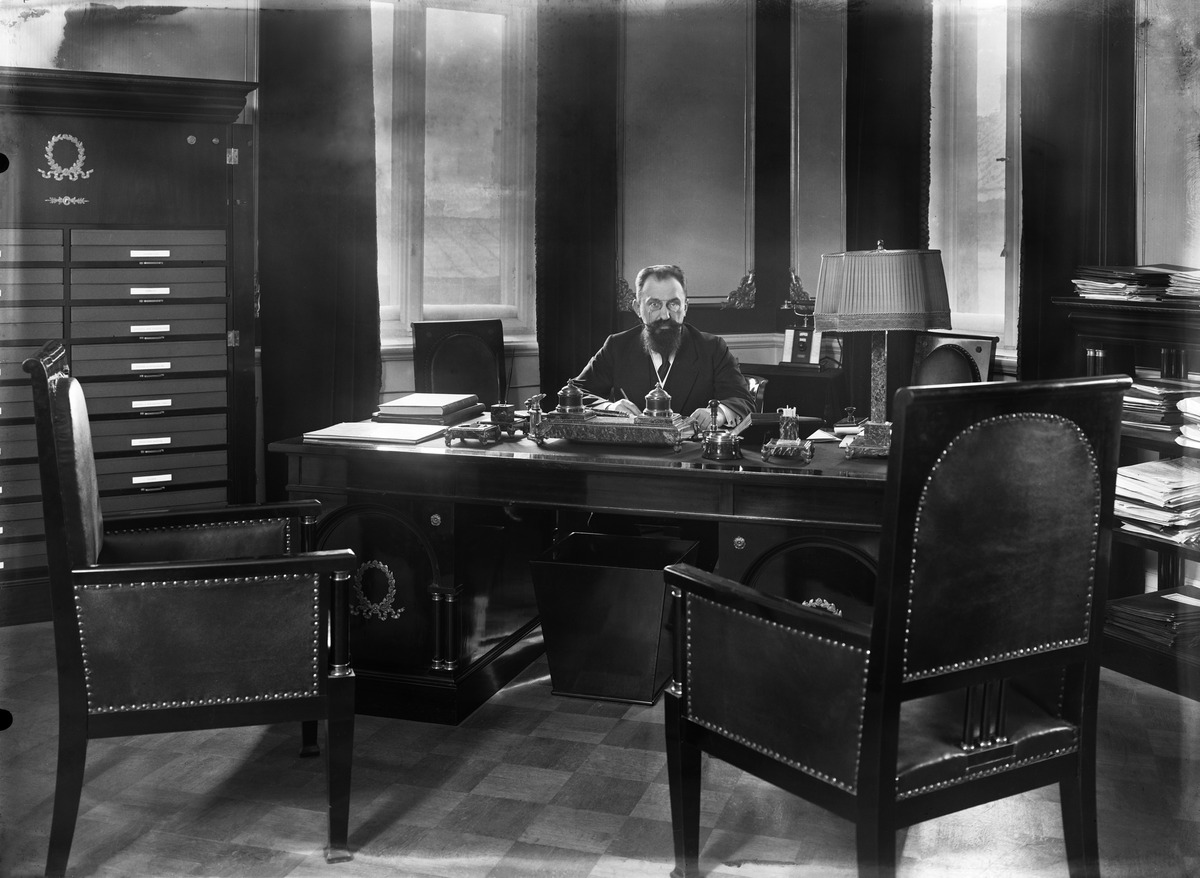
Keisarillinen Suomen senaatti
sisällön kuvaus: Keisarillinen Suomen senaatti. Senaatin talousosaston varapuheenjohtaja Mihail Mihailovitsh Borovitinov (1874-19219 työhuoneessaan Senaatintalossa. mustavalkoinen
Kuvaaja: Sundström, Eric, valokuvaaja
Ajankohta: kuvausaika 1914 - 1917
Paikka: Suomi, Uusimaa, Helsinki, Kruununhaka Helsinki, Snellmaninkatu 1
Aiheet: Keisarillinen Suomen Senaatti, Autonomian aika, halintoviranomaiset, keskushallinto, venäläiset, työhuoneet